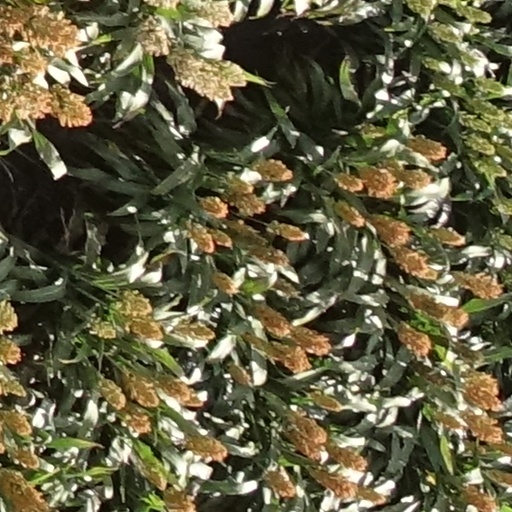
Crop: sorghum